Innes Hope Pearse

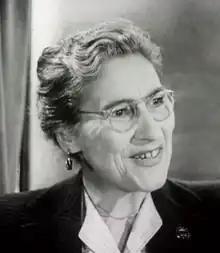
Innes Pearse in 1948

Innes Hope Pearse (1889–1978) was an English medical doctor who co-founded a health centre that became famous as part of the Peckham Experiment. This was a project rooted in Pearse's interest in studying and promoting health in a social context.